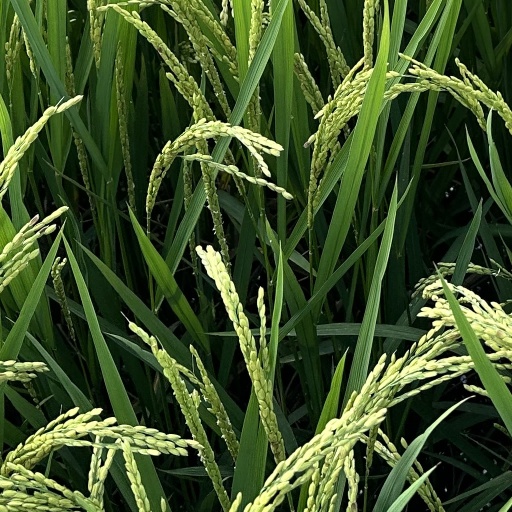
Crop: rice